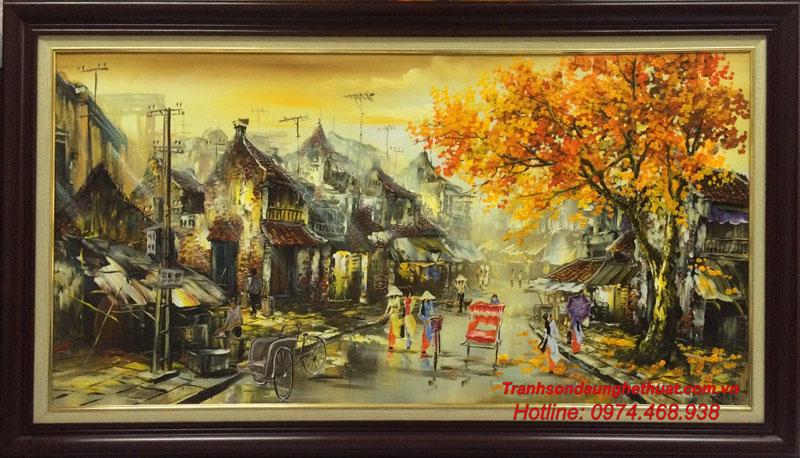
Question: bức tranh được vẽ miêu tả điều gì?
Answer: miêu tả phong cảnh của một con phố